Carlo Petrini

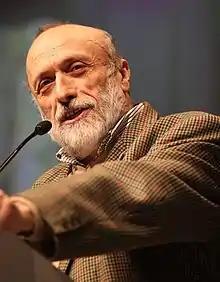
Carlo Petrini at Identità Golose Conference 2010

Carlo Petrini, AKA "Carlìn", (born 22 June 1949) is an Italian activist, author, and founder of the International Slow Food Movement, and "Terra Madre" festivals.